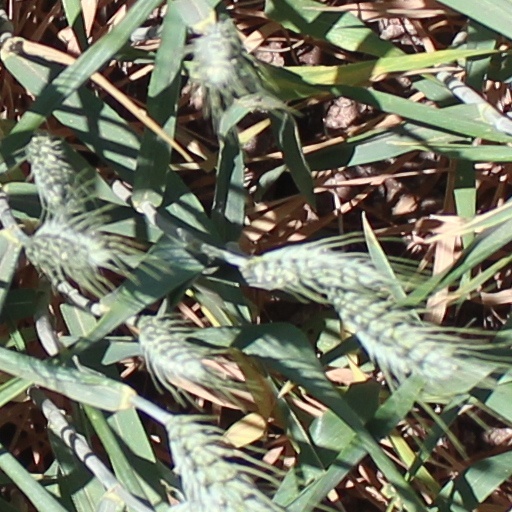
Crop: wheat